Violinist of Hameln

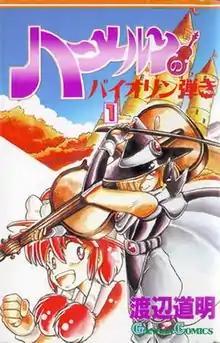
Volume 1 of "Violinist of Hameln"

is a Japanese manga series created by Michiaki Watanabe. It was published by "GanGan Comics" for approximately 10 years, over 37 volumes.